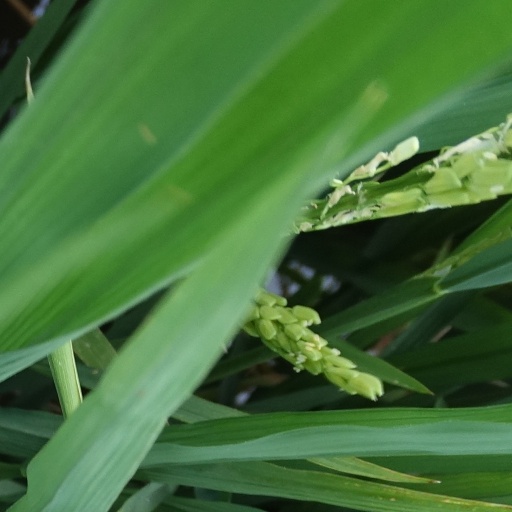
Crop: rice